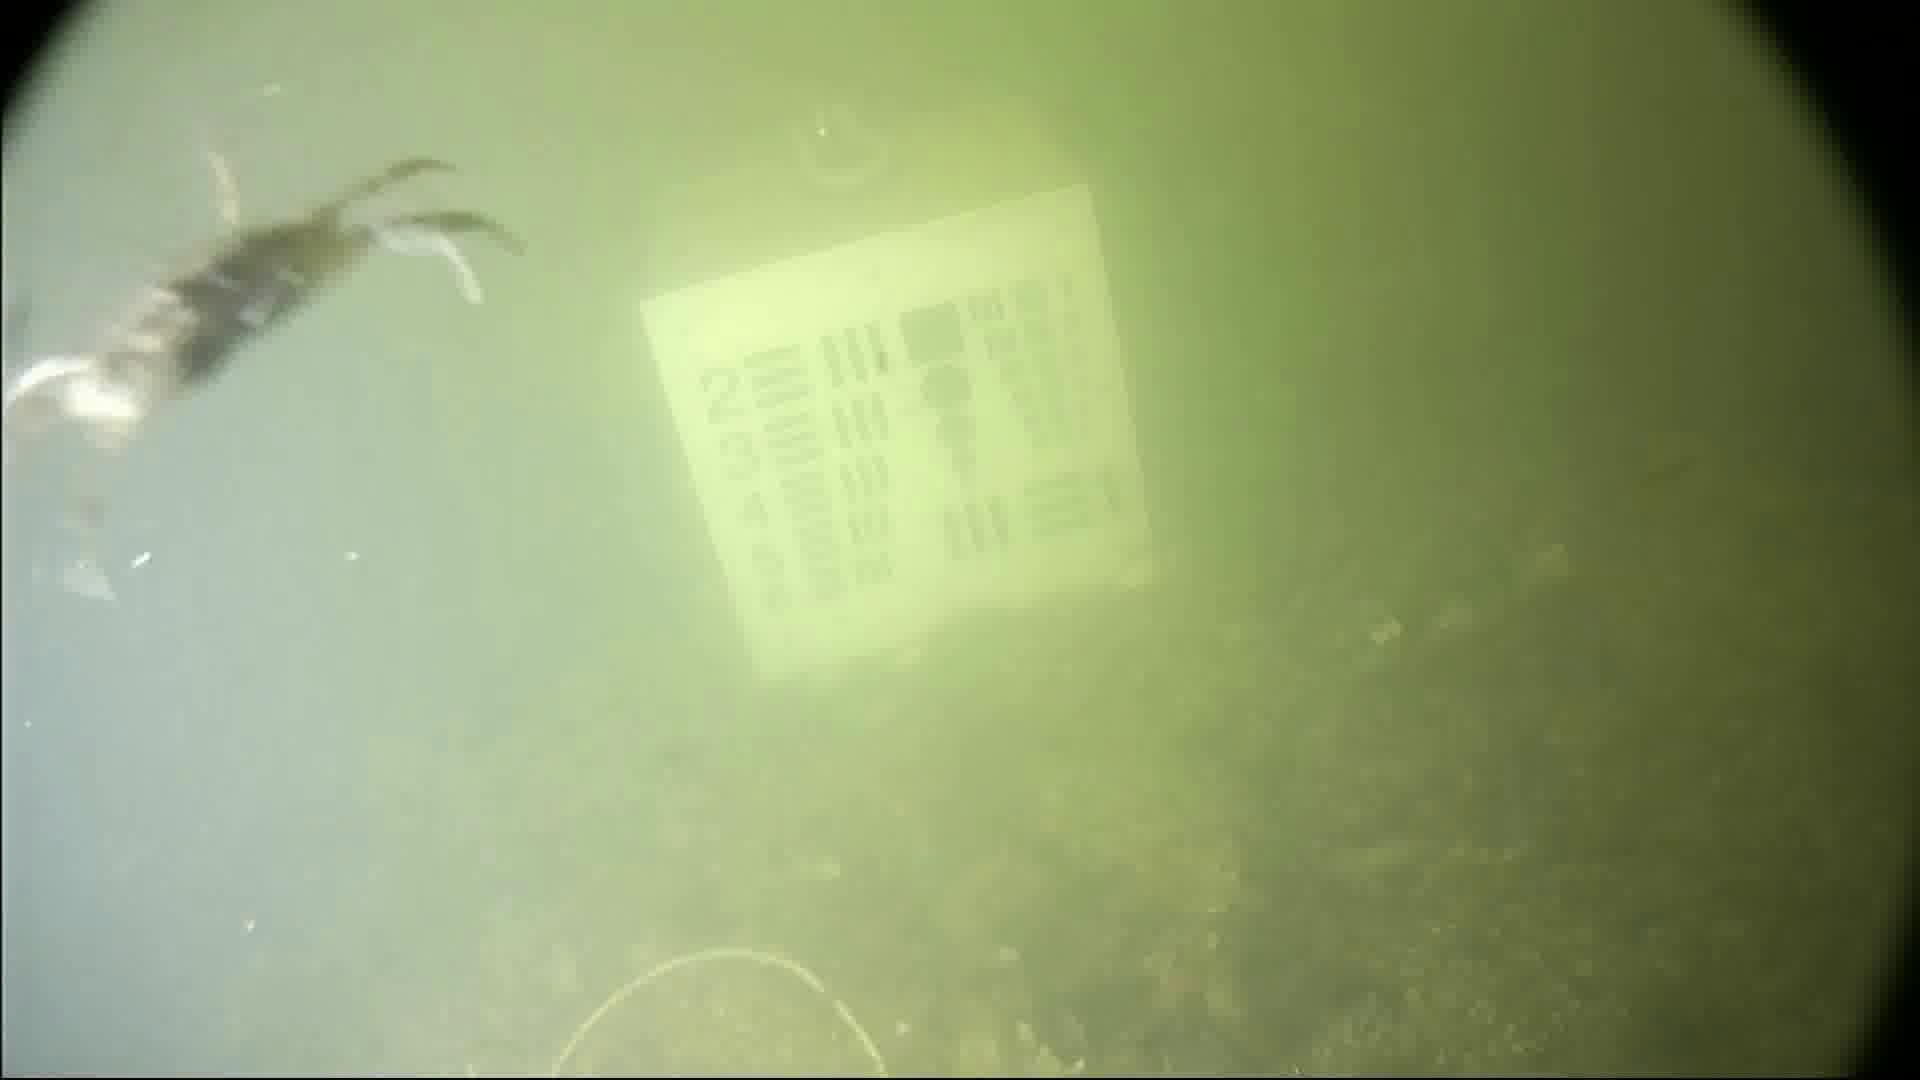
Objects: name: crab